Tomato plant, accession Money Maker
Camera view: horizontal (90 deg, fisheye); turntable rotation: 30 degrees
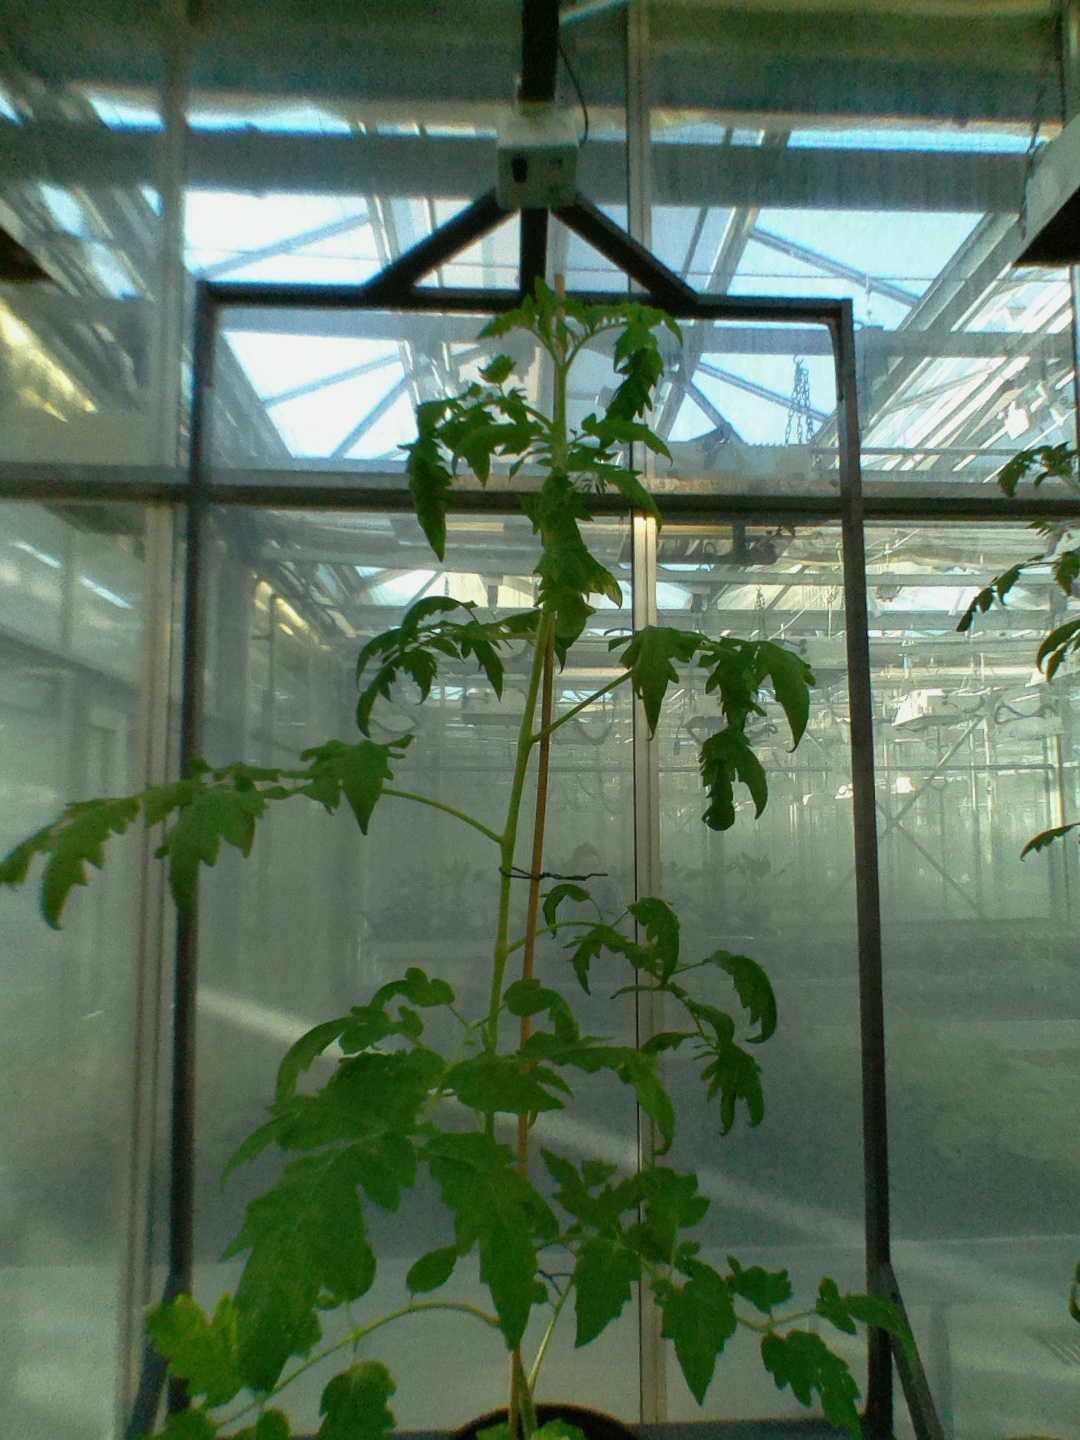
BBCH growth stage 52: 2 inflorescences visible